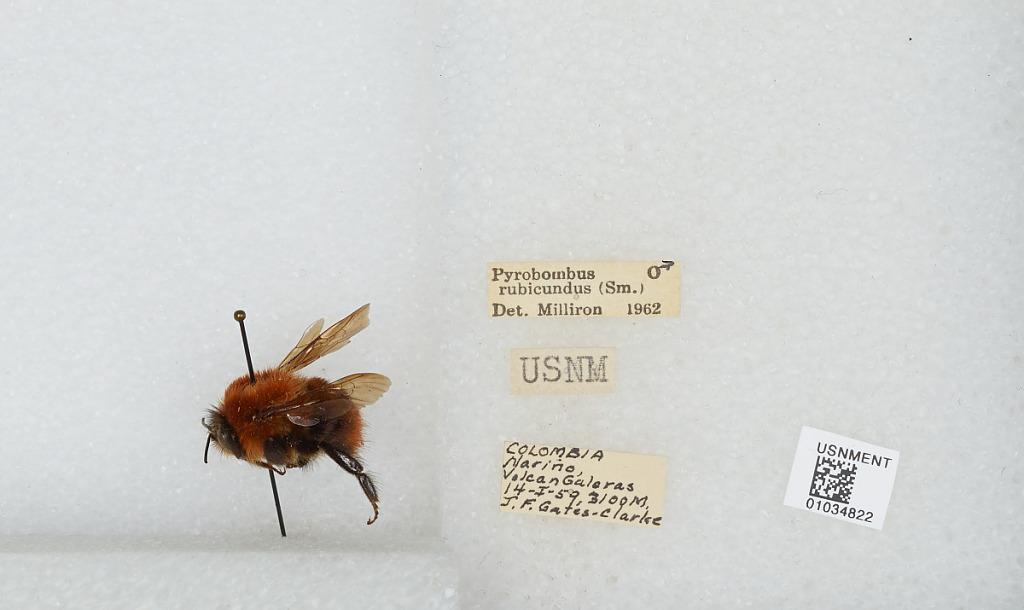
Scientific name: Bombus (Rubicundobombus) rubicundus Smith
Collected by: J. Clarke
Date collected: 1959-1-14
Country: Colombia
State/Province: Narino
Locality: Galeras Volcano
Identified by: Milliron